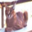
Label: cat